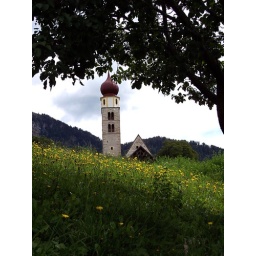
church in the mountain